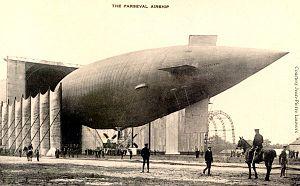
Luft-Fahrzeug-Gesellschaft, en abrégé LFG, était un constructeur aéronautique allemand durant la Première Guerre mondiale. La société est surtout connue pour ses avions « Roland », notamment le LFG Roland C.II Walfisch, le Roland D.II Haifisch et le Roland D.VI. Elle a aussi produit un grand nombre de dirigeables et de nombreux avions expérimentaux.